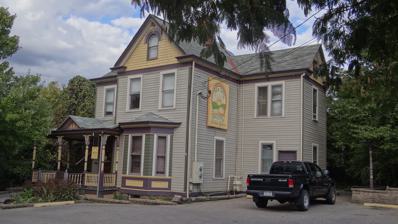
Building: Hackney House
Country: United States of America
Year built: 1892
Historic house in West Virginia, United States United States historic place Hackney House U.S. National Register of Historic Places Show map of West Virginia Show map of the United States Location 89 Kingwood St., Morgantown, West Virginia Coordinates 39°37′39″N 79°57′8″W / 39.62750°N 79.95222°W / 39.62750; -79.95222 Area less than one acre Built 1892 Built by Samuel B. Hackney Architectural style Queen Anne NRHP reference No. 99000789 Added to NRHP July 1, 1999 Hackney House , also known as Hackney Place, is a historic home located at Morgantown , Monongalia County, West Virginia . The original section was built in 1892, and is a square, 2 + 1 ⁄ 2 -story balloon frame structure with a Queen Anne style entrance porch.  A two-story, square addition was added shortly after the original construction.  It sits on a cut sandstone foundation. It was listed on the National Register of Historic Places in 1999. It is located in the Greenmont Historic District , listed in 2005. The historic house is currently a local bakery. References